Pear Cider and Cigarettes

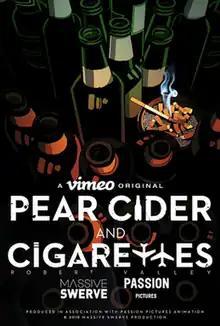
Film poster

Pear Cider and Cigarettes is a 2016 Canadian animated short film written and directed by Robert Valley and produced by Cara Speller. The film and the graphic novel of the same name are based on a true story.